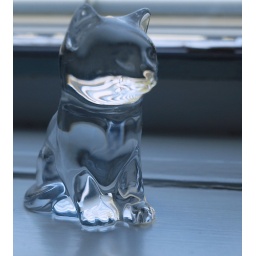
g cat in the window